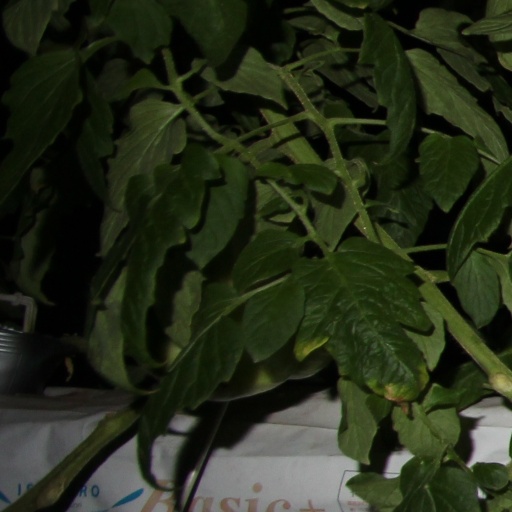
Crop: tomato